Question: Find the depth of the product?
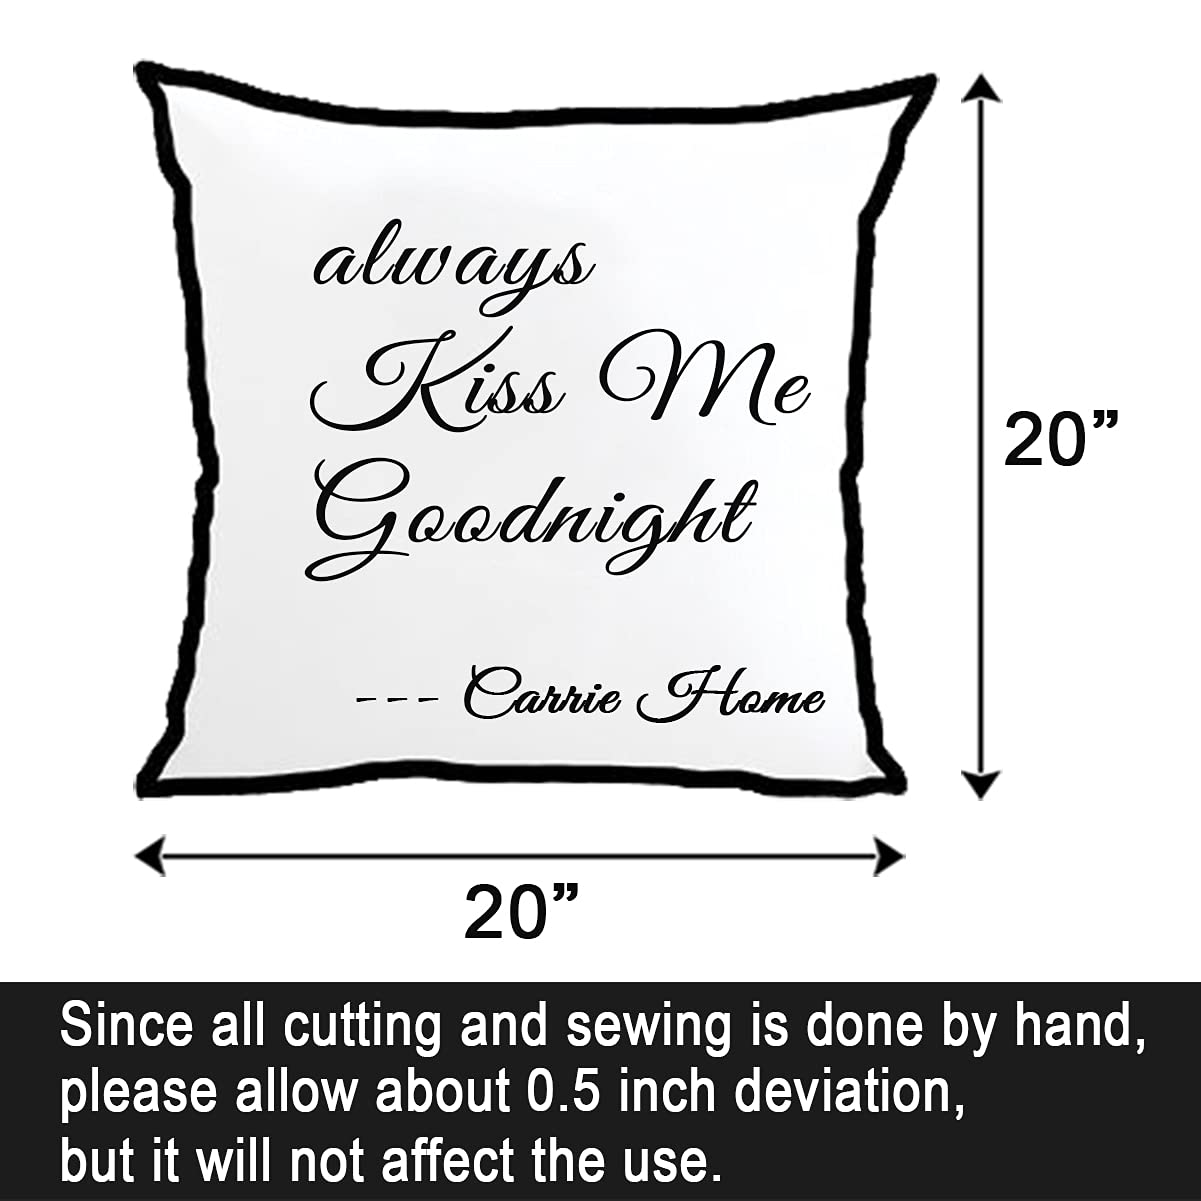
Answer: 20.0 inch